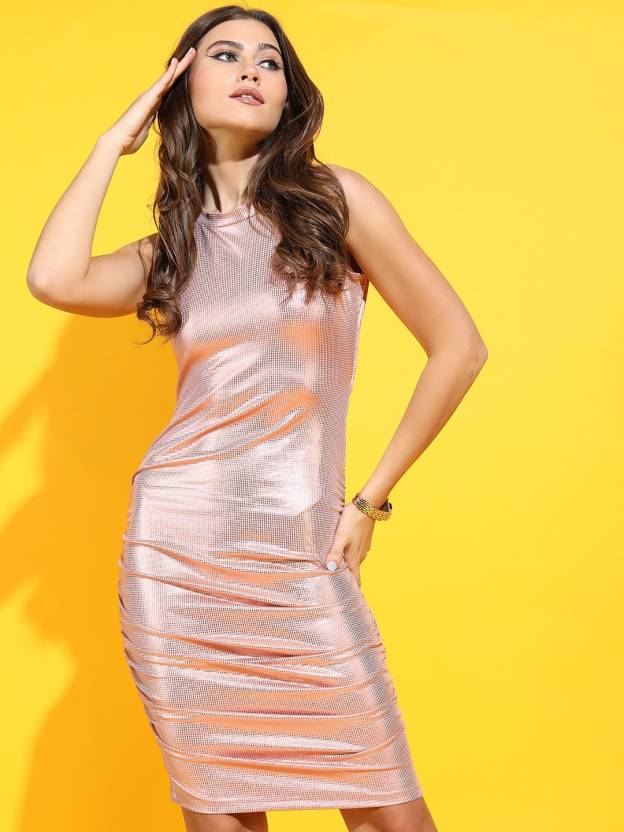
Product: Women Sheath Pink Dress
Price: ₹585
Colors: Pink
Pattern: Solid